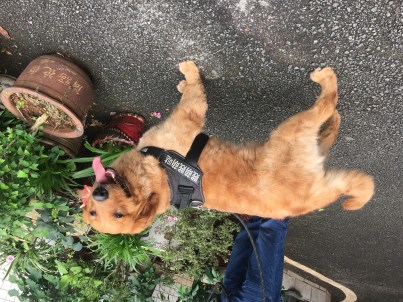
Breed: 5355-n000126-golden_retriever